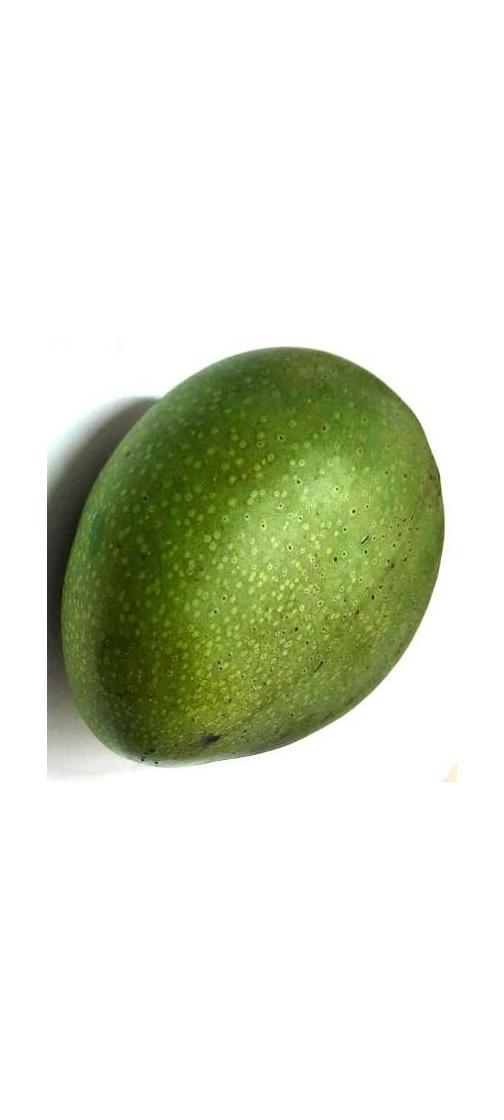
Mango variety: Ashshina Zhinuk